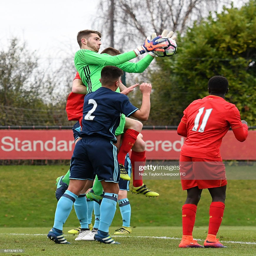
person in action during the game .